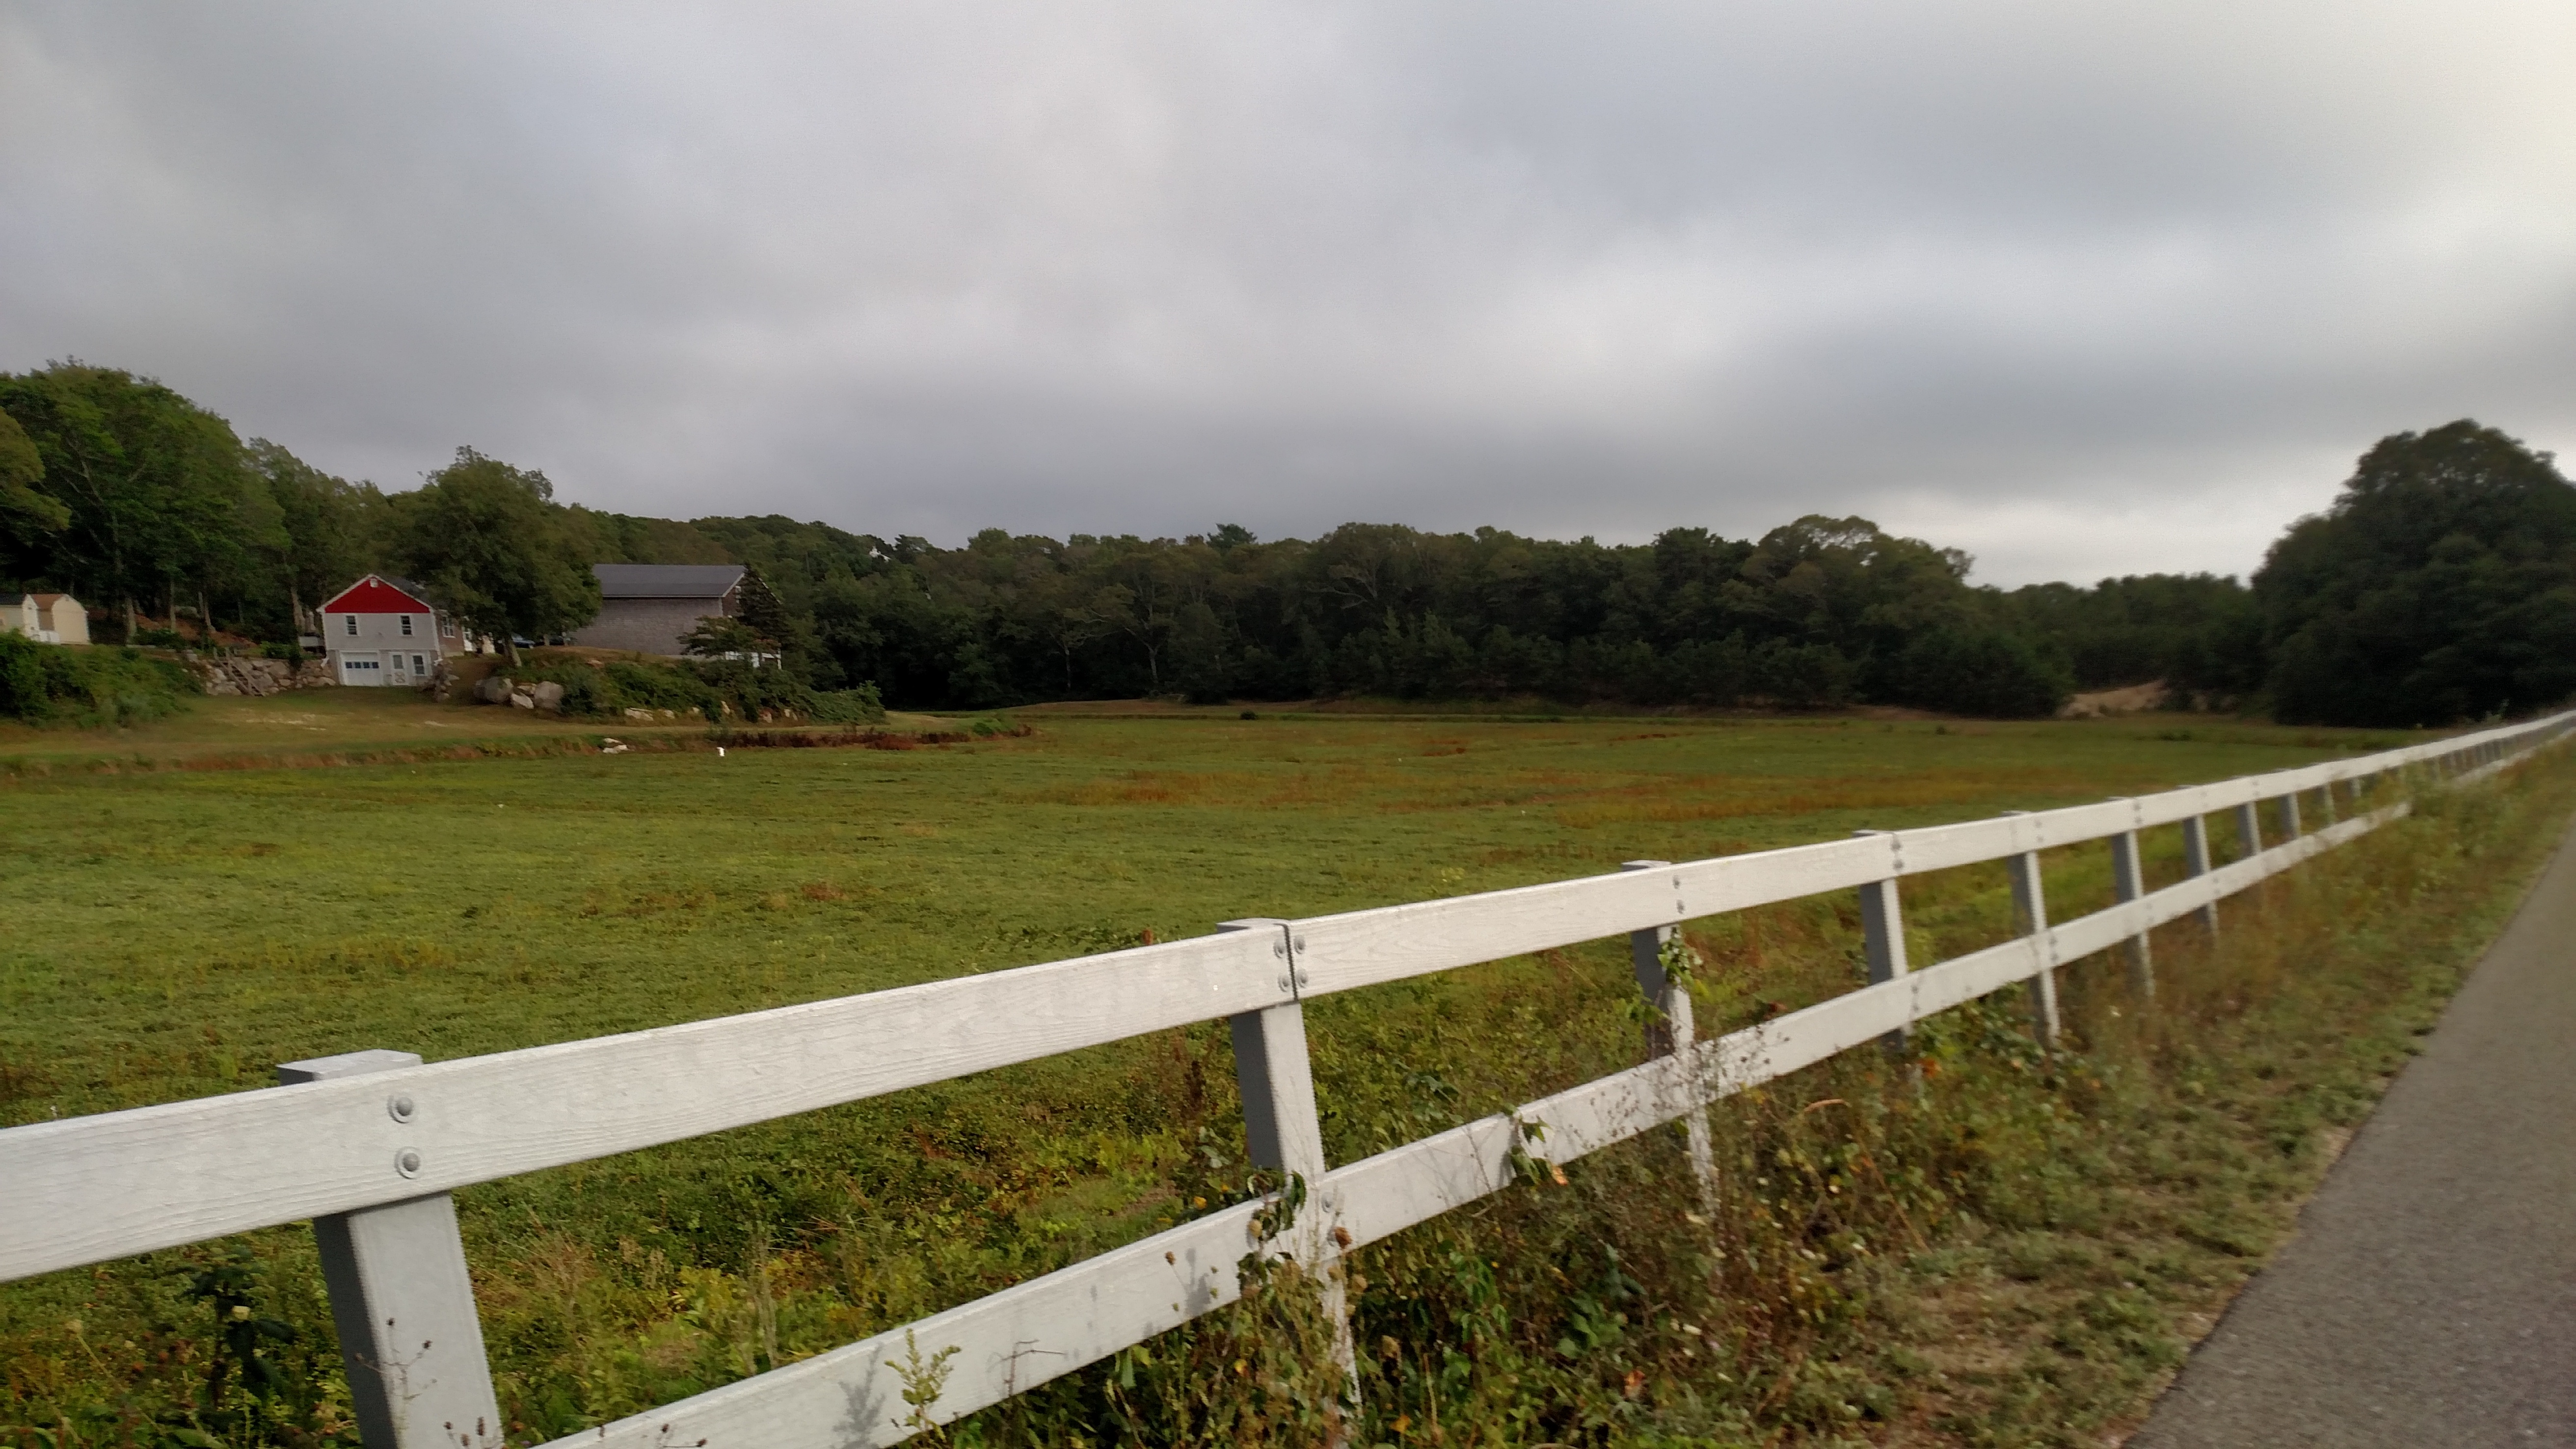
grass, fence, field, farm, pasture, agriculture, waterway, rural area, outdoor structure, home fencing